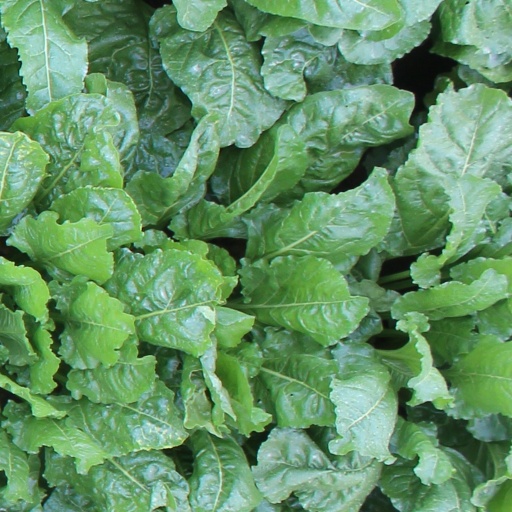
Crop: sugar beet